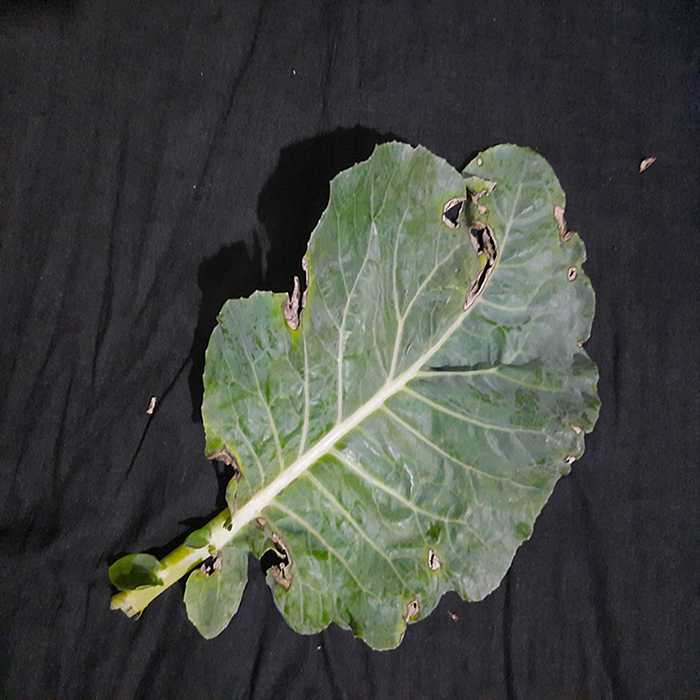
Plant: Cauliflower
Label: Downy mildew